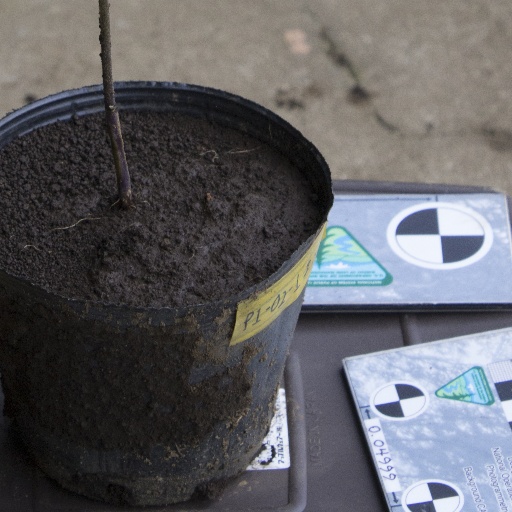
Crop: soybean